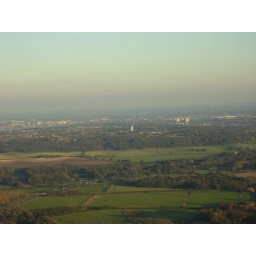
Reading, Tilehurst water tower in the front